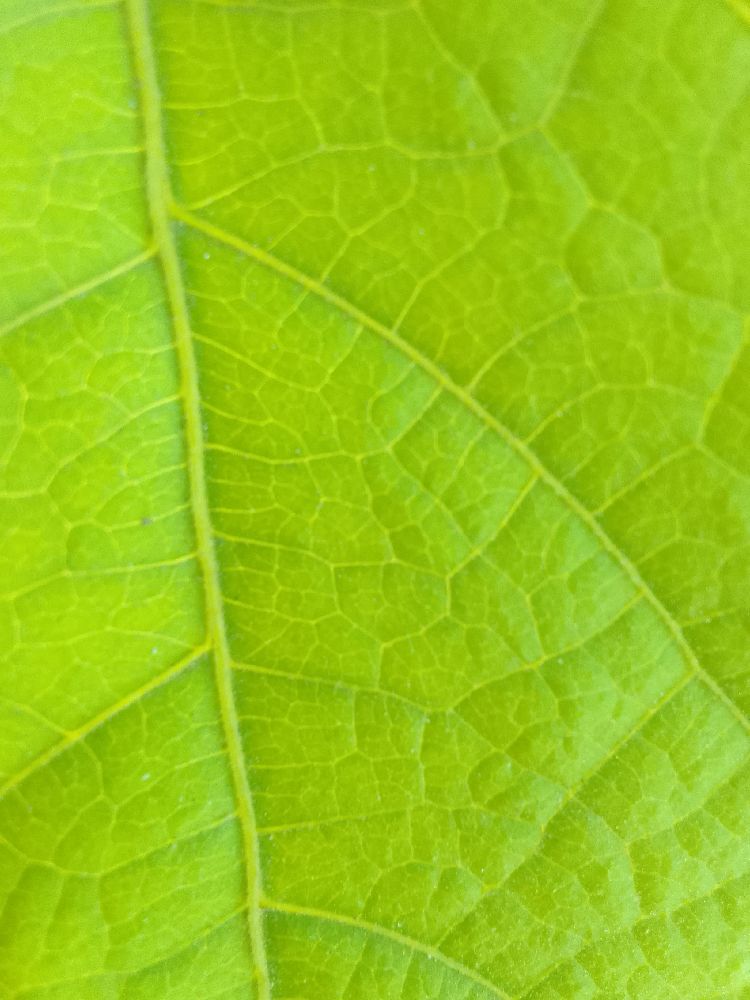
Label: healthy